Bernard Montgomery

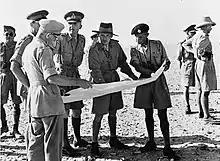
Lieutenant-General Bernard Montgomery, the new commander of the British Eighth Army, and Lieutenant-General Brian Horrocks, the new GOC XIII Corps, discussing troop dispositions at 22nd Armoured Brigade HQ, 20 August 1942. The brigade commander, Brigadier George Roberts is on the right (in beret).

In 1942, a new field commander was required in the Middle East, where Auchinleck was fulfilling both the role of C-in-C of Middle East Command and commander Eighth Army. He had stabilised the Allied position at the First Battle of El Alamein, but after a visit in August 1942, the Prime Minister, Winston Churchill, replaced him as C-in-C with General Sir Harold Alexander and William Gott as commander of the Eighth Army in the Western Desert. However, after Gott was killed flying back to Cairo, Churchill was persuaded by Brooke, who by this time was Chief of the Imperial General Staff (CIGS), to appoint Montgomery, who had only just been nominated to replace Alexander, as commander of the British First Army for Operation Torch, the invasion of French North Africa.